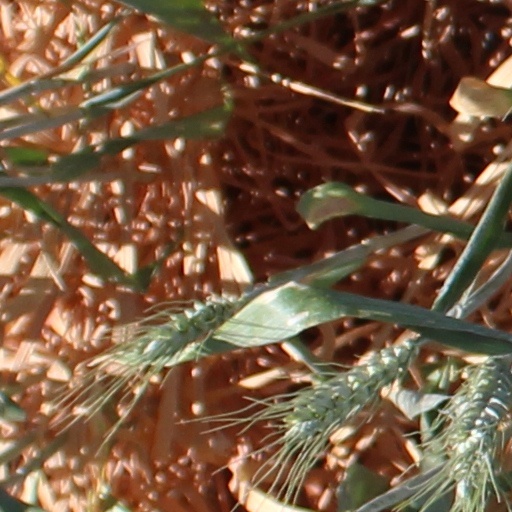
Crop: wheat